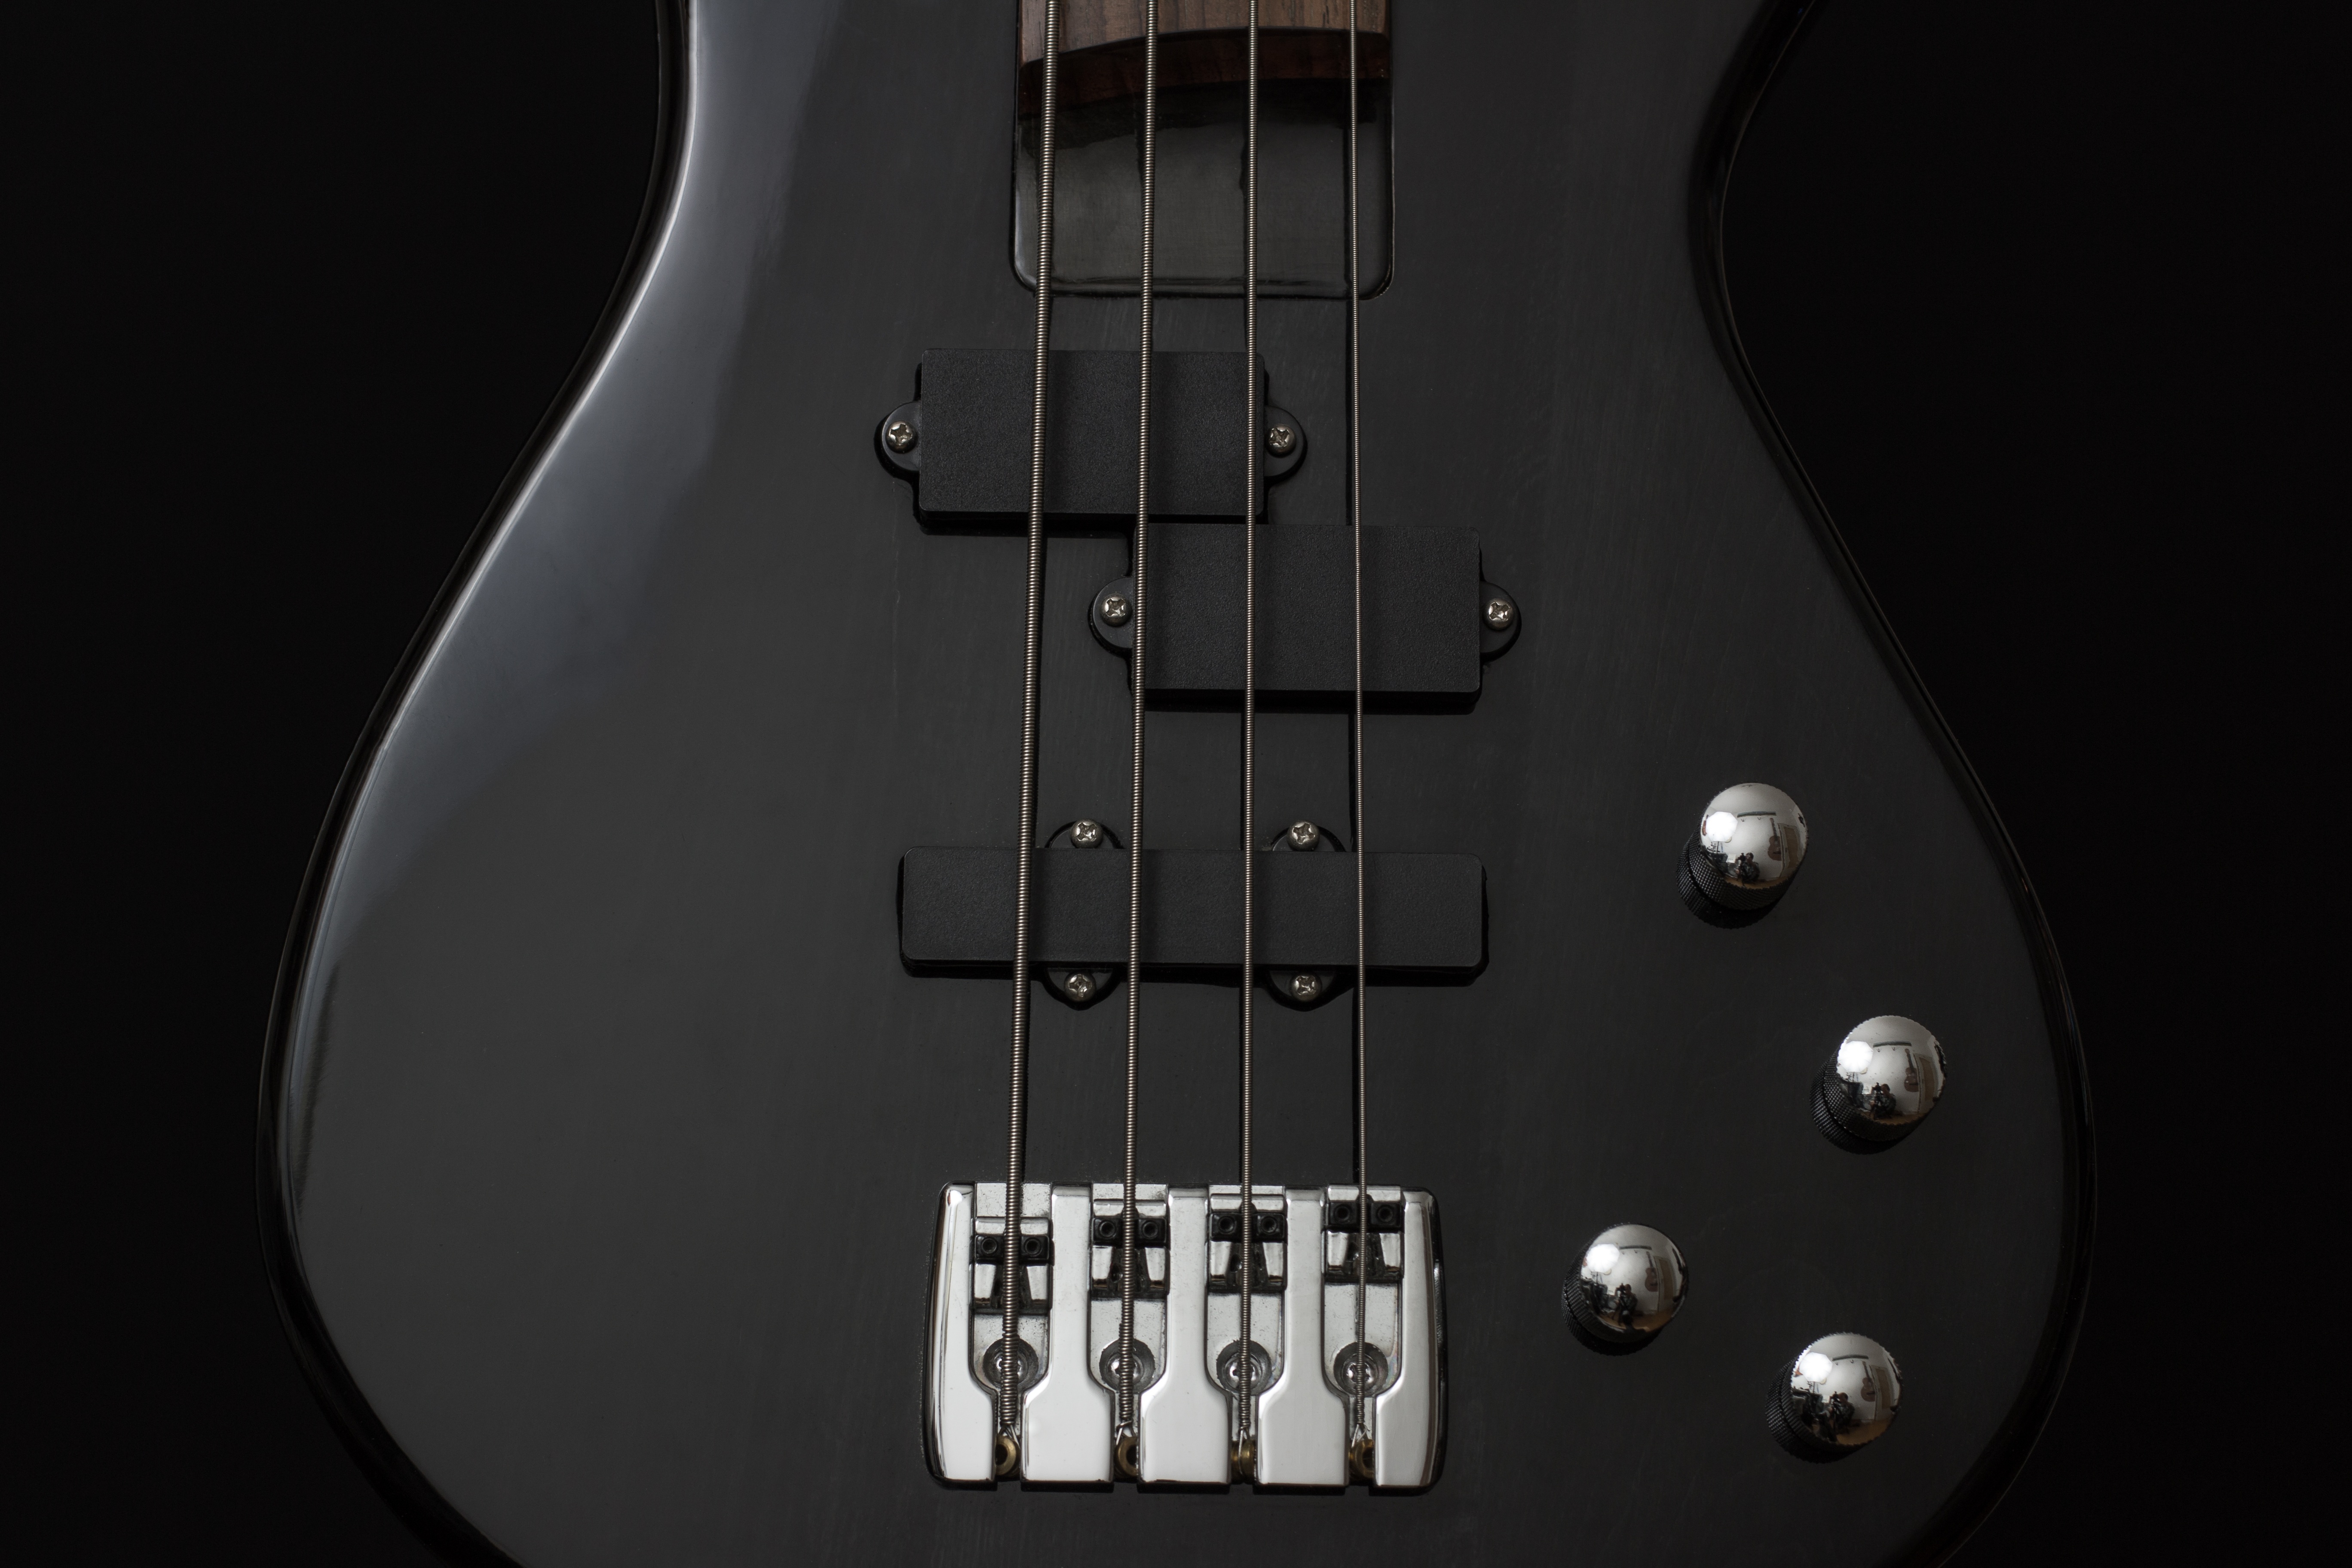
rock, music, guitar, acoustic guitar, instrument, metal, black, electric guitar, musical instrument, bass, pickup, strings, bass guitar, corpus, electrically, e bass, string instrument, plucked string instruments, slide guitar, acoustic electric guitar